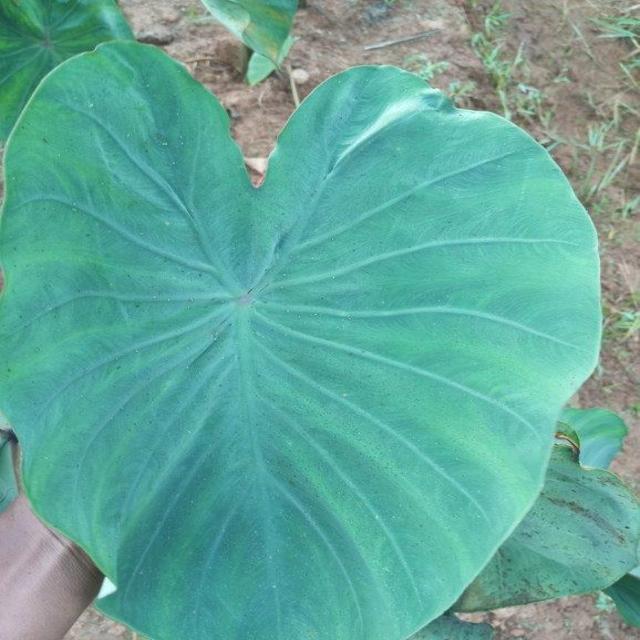
Label: Healthy